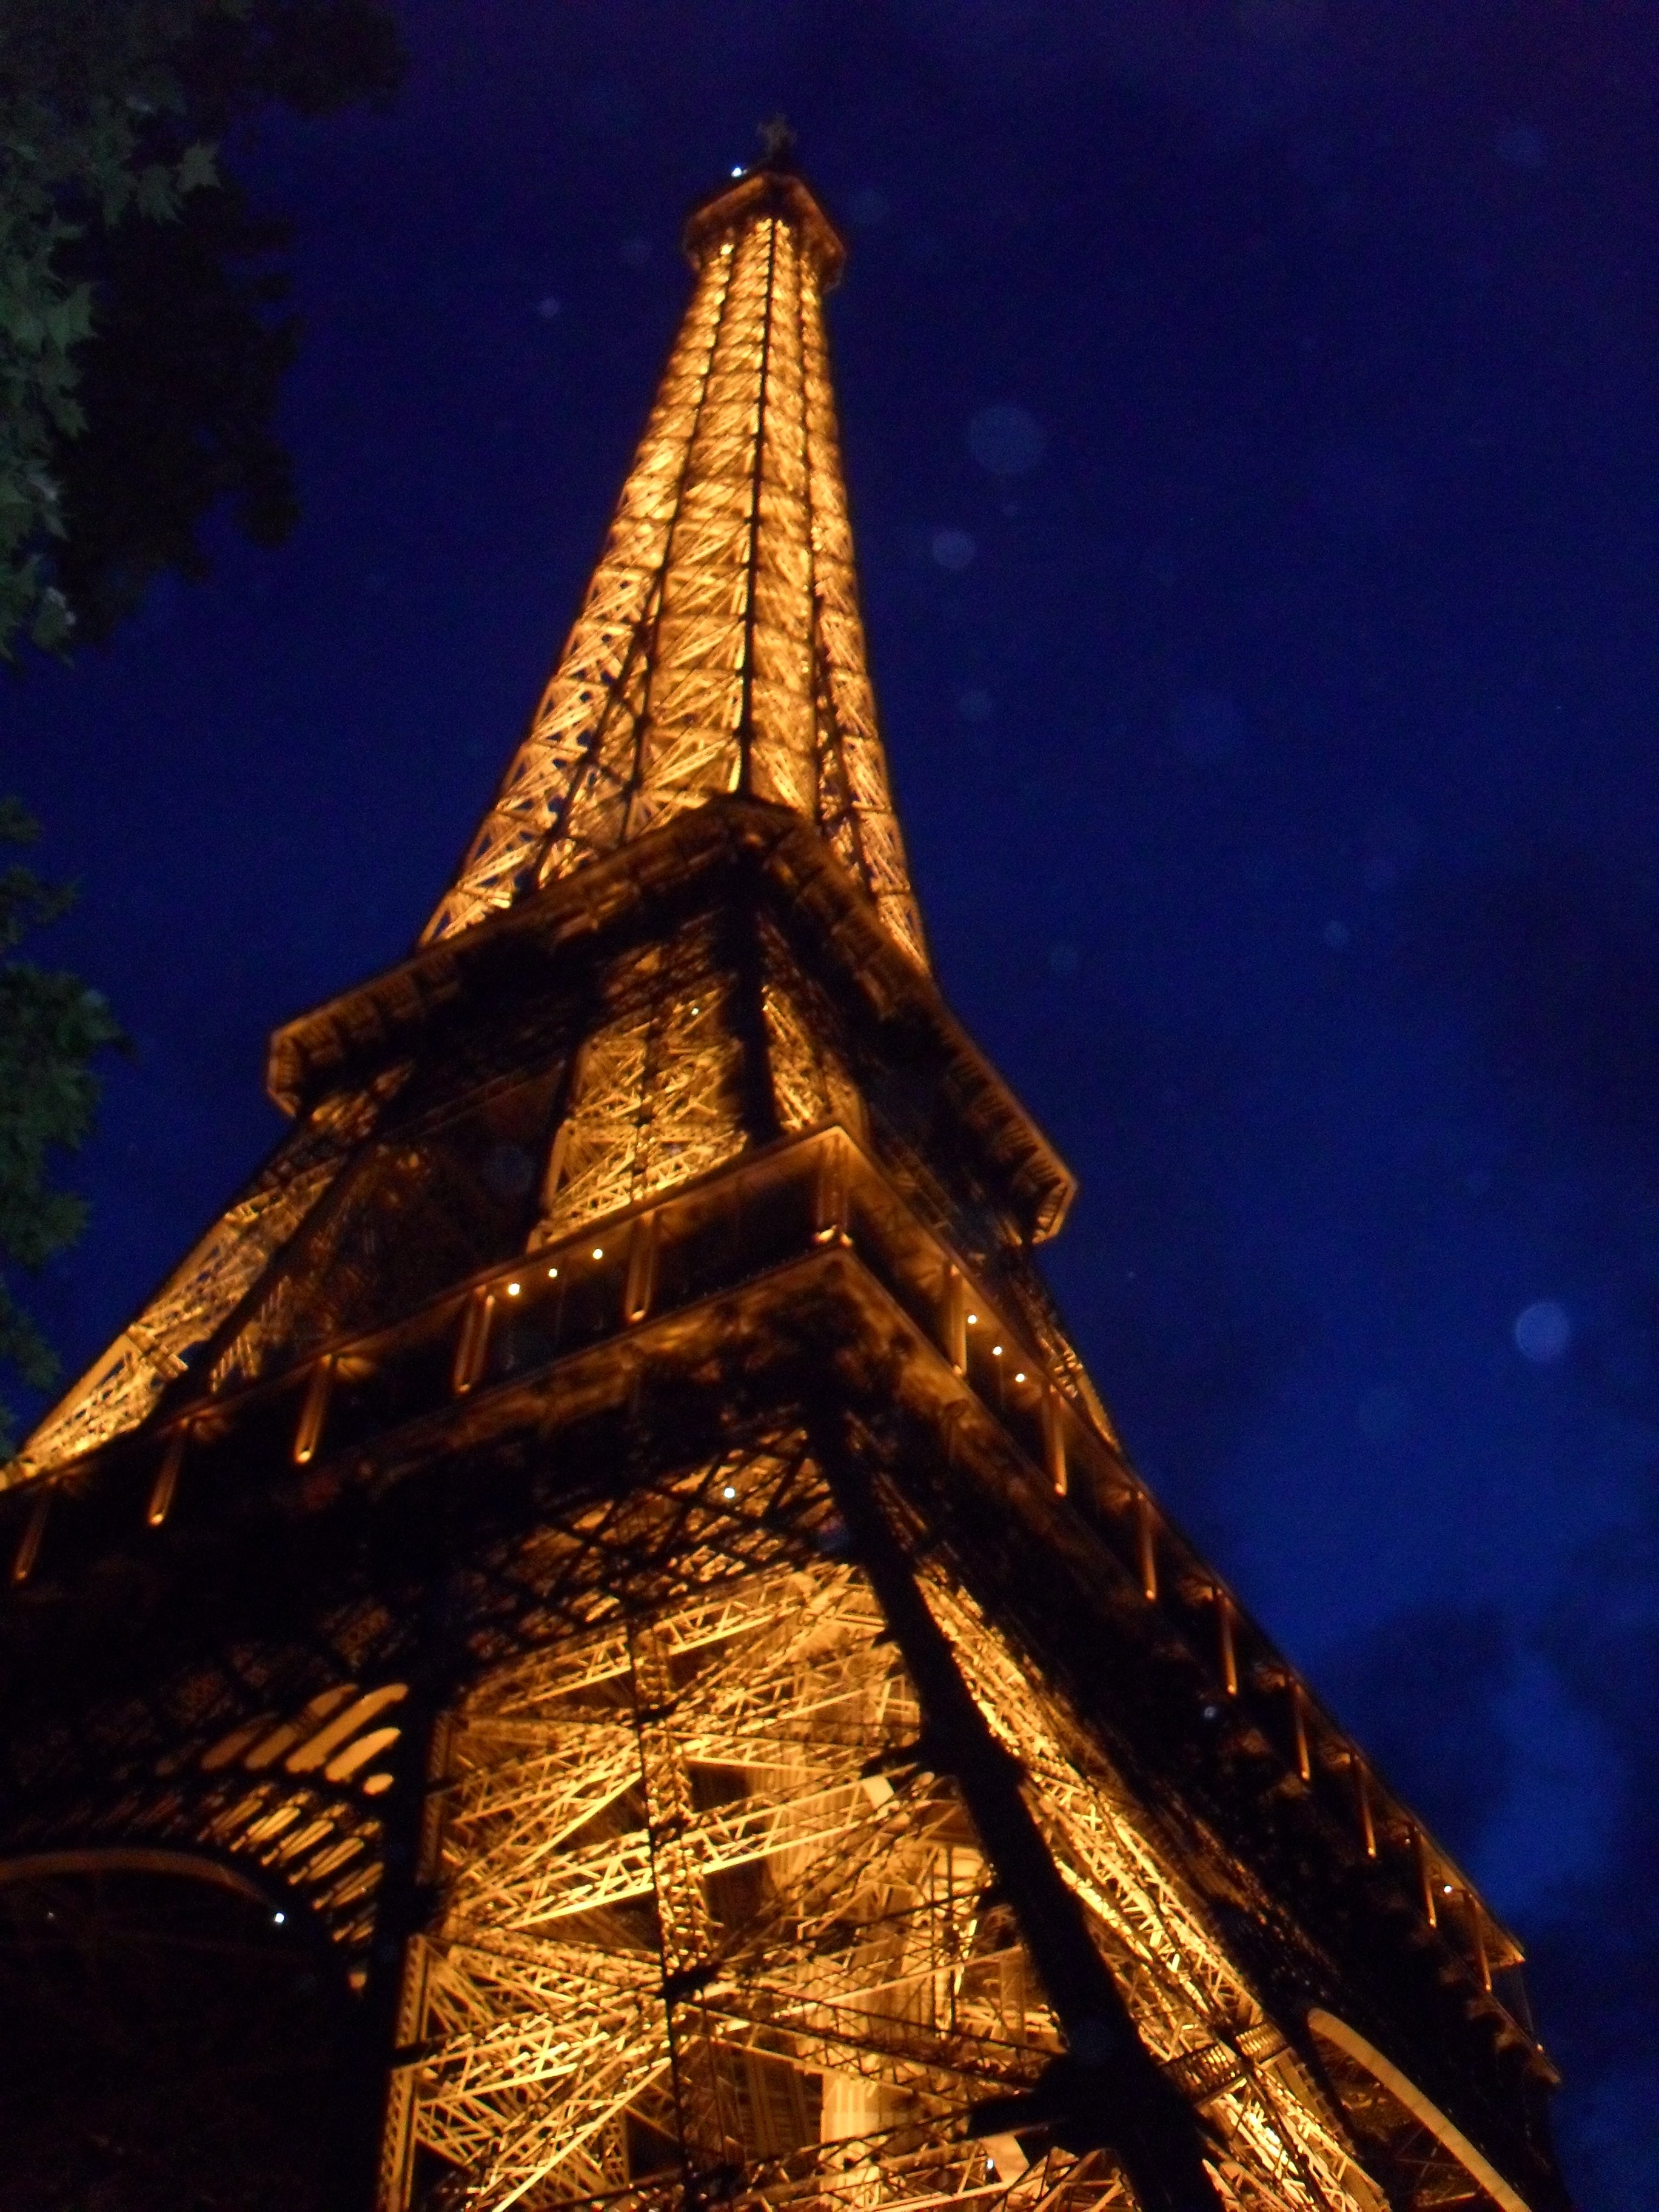
light, architecture, night, eiffel tower, paris, france, tower, landmark, place of worship, eiffel, temple, spire, pagoda, wat